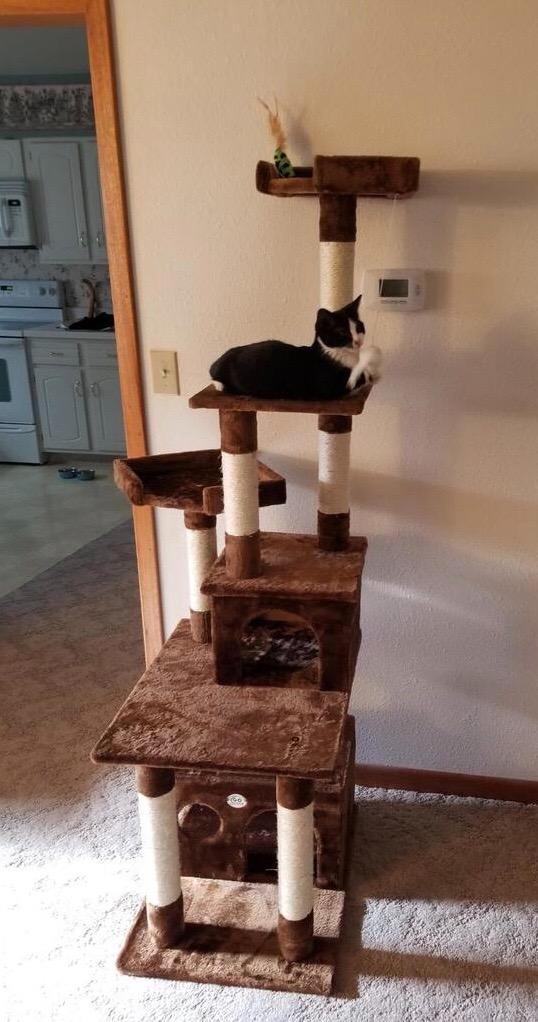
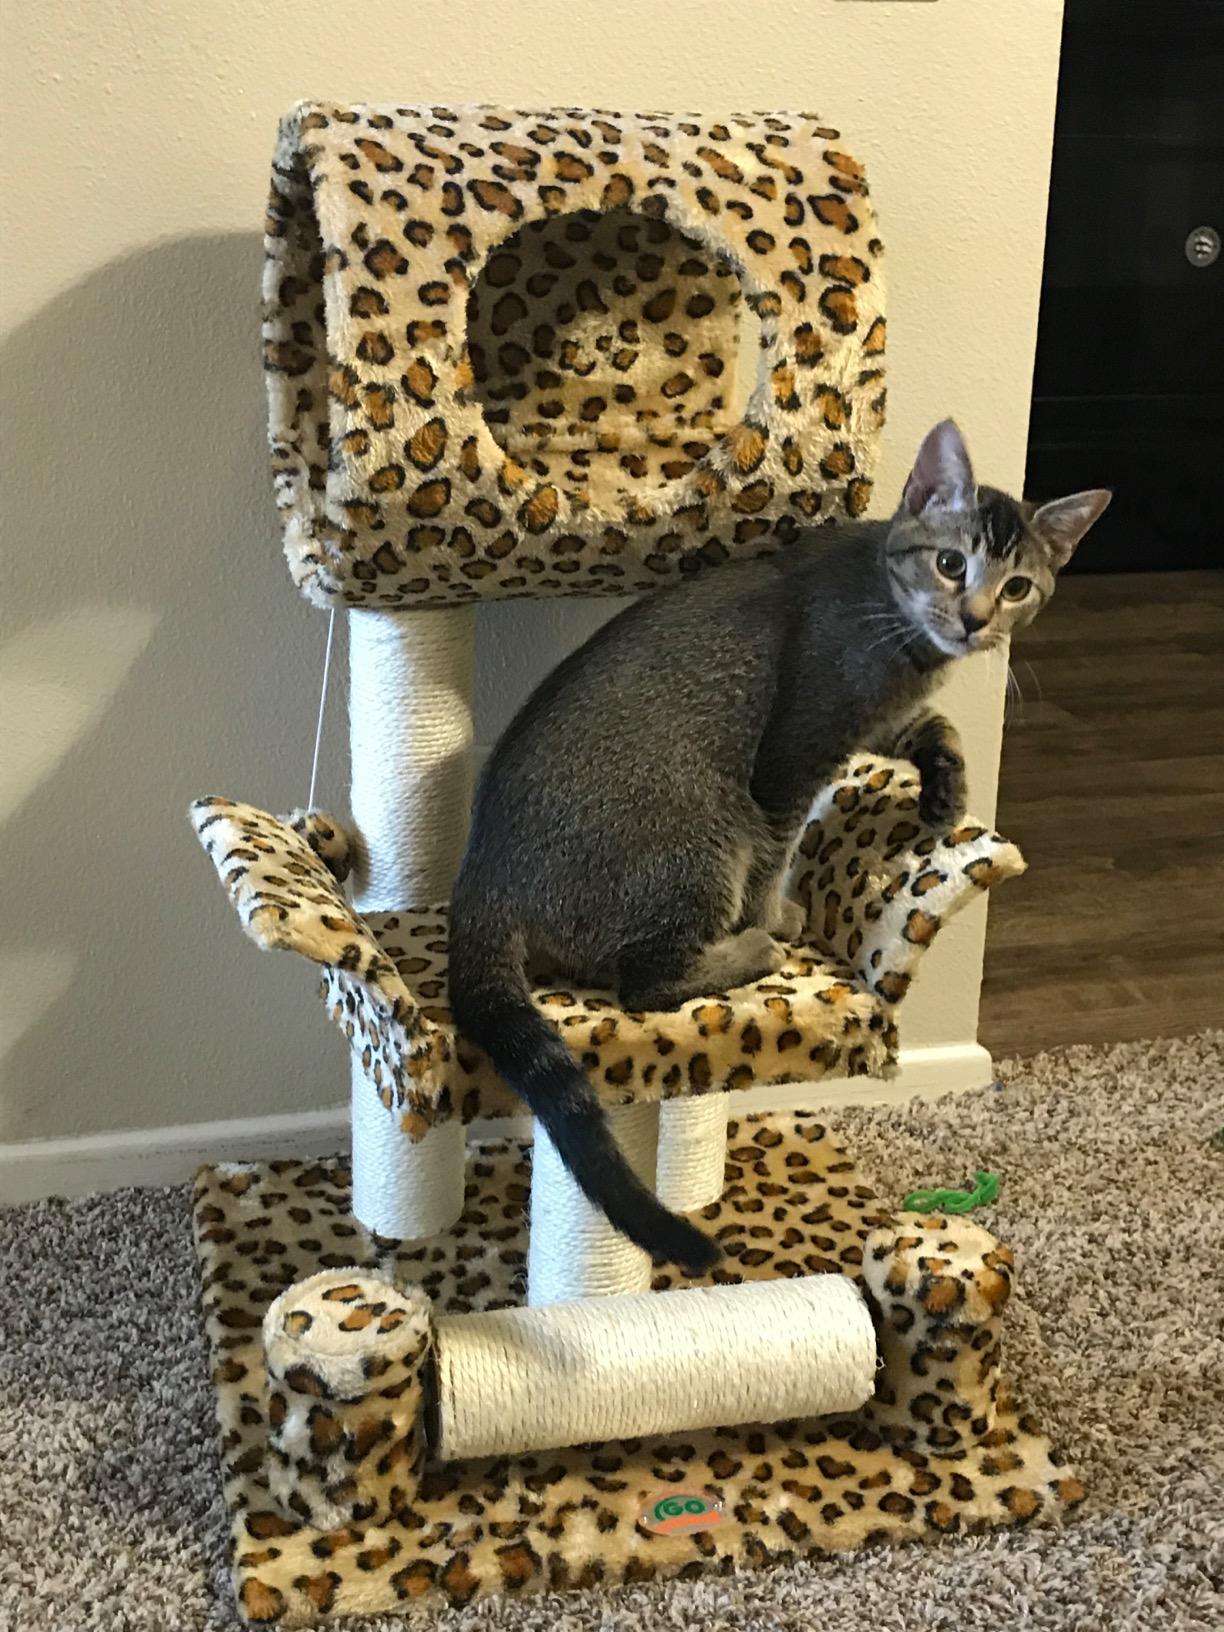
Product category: items_cat tree
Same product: no